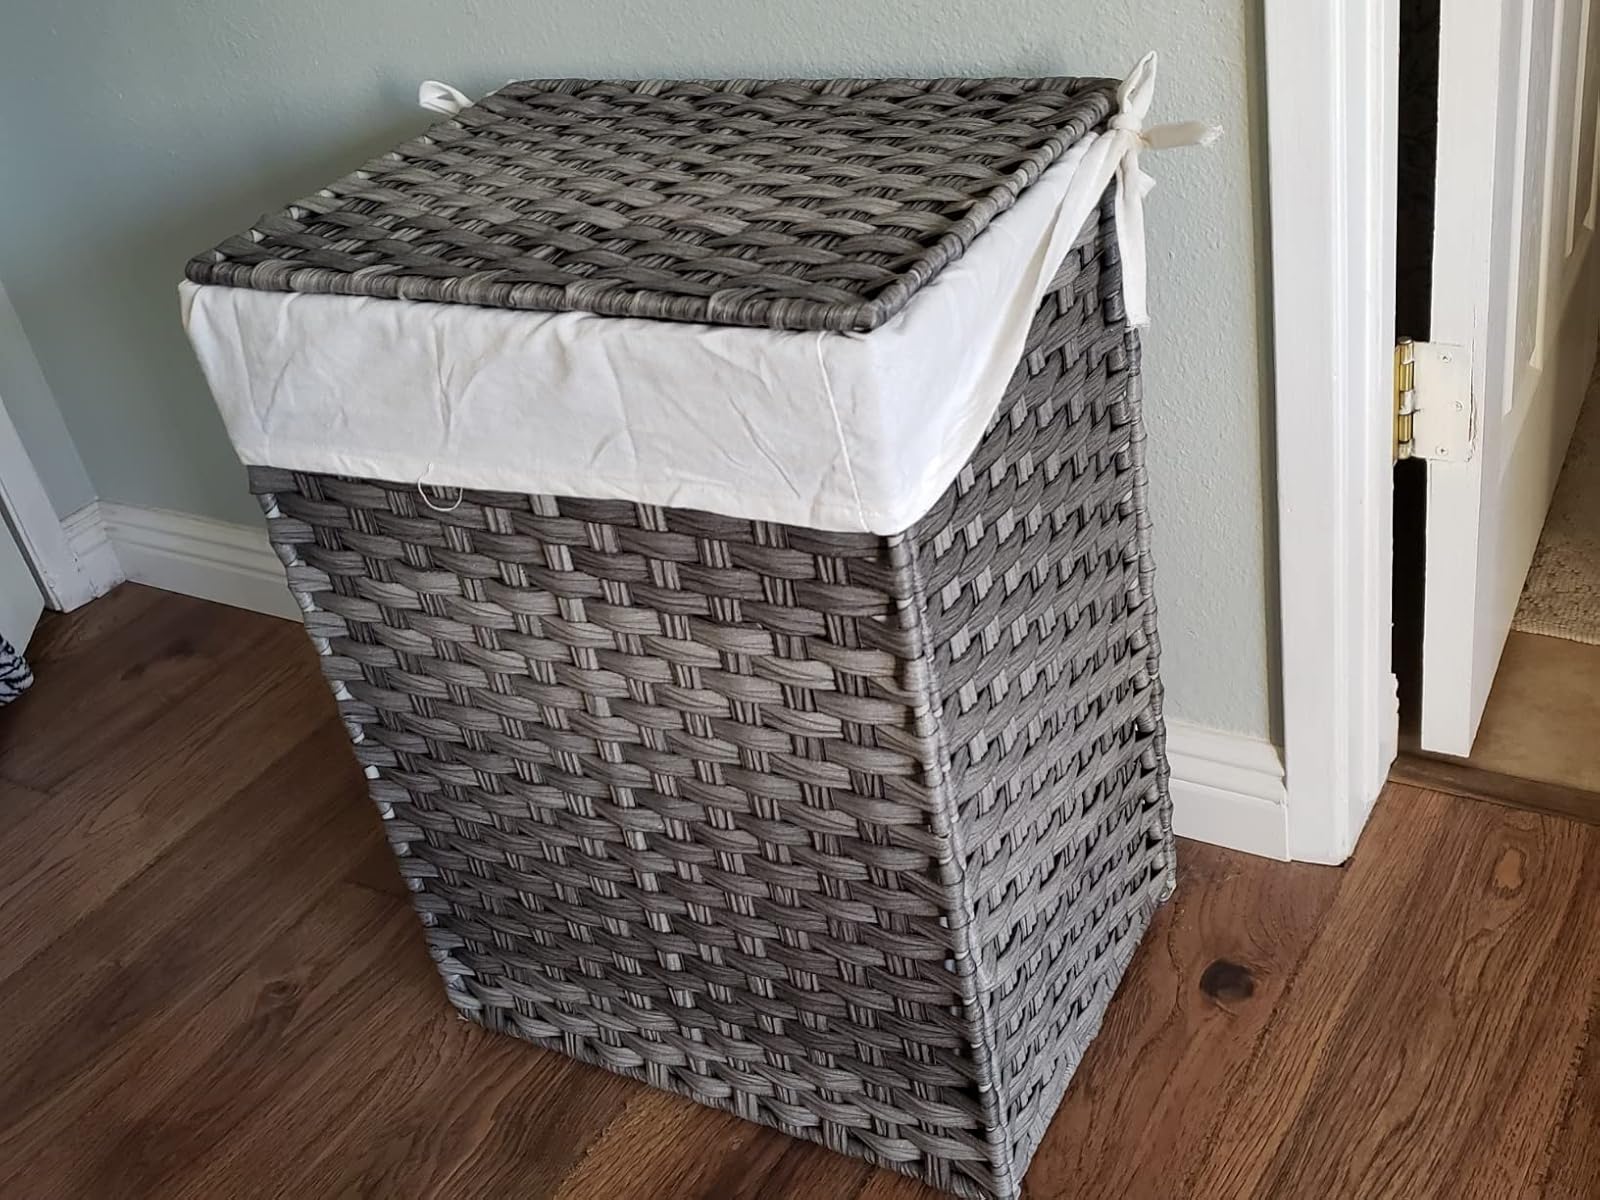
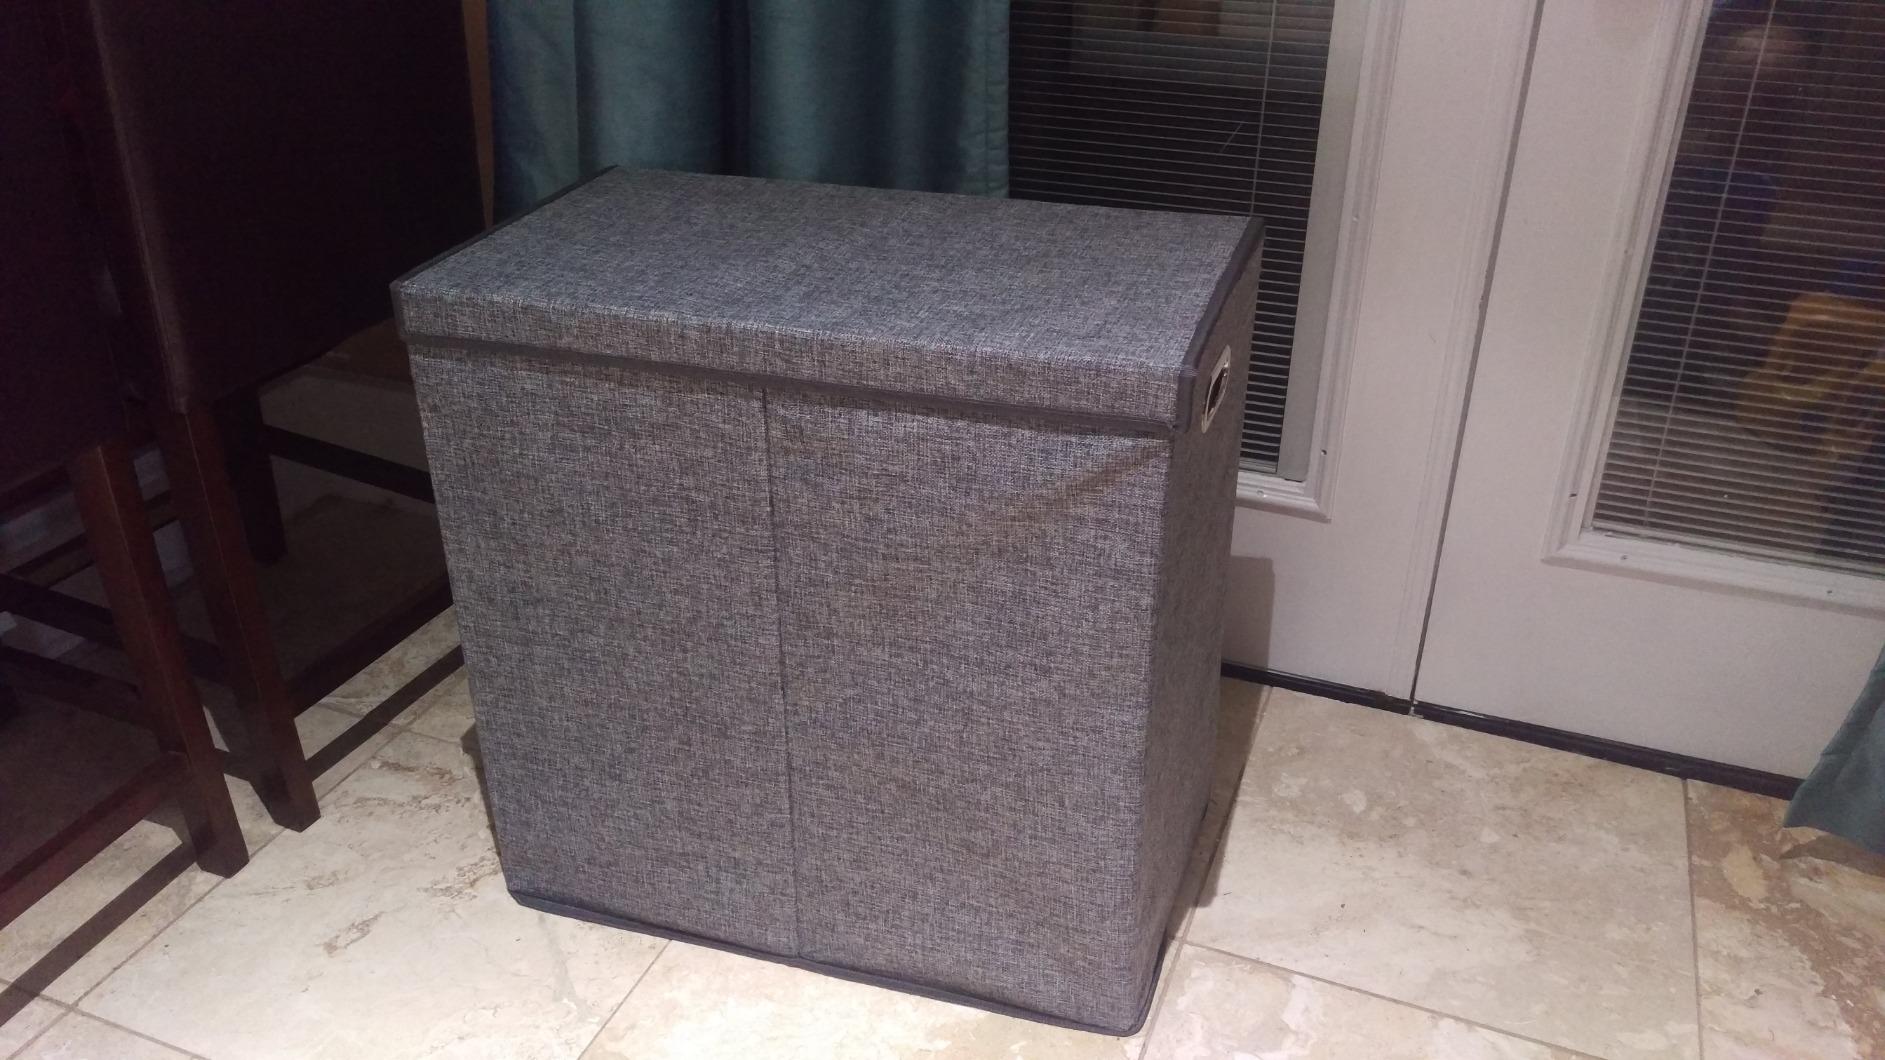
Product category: items_hamper
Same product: no